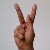
The image shows a hand gesture representing the letter 'K' in Indian Sign Language.